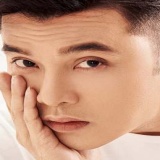
ca sĩ Ưng Hoàng Phúc